Cisitalia

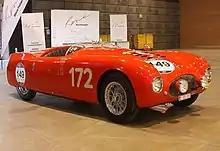
Cisitalia 202 SMM at the 2014 Mille Miglia

For the upcoming 1947 season, Giovanni Savonuzzi, who had designed most of the 202, sketched a coupe for Cisitalia's competition car. The design was executed by Stabilimenti Farina upon both chassis #101 and #102. After two coupes had been finished, a spider version, called the SMM for Spider Mille Miglia, was manufactured, adorning all subsequent competition cars bearing the MM designation.